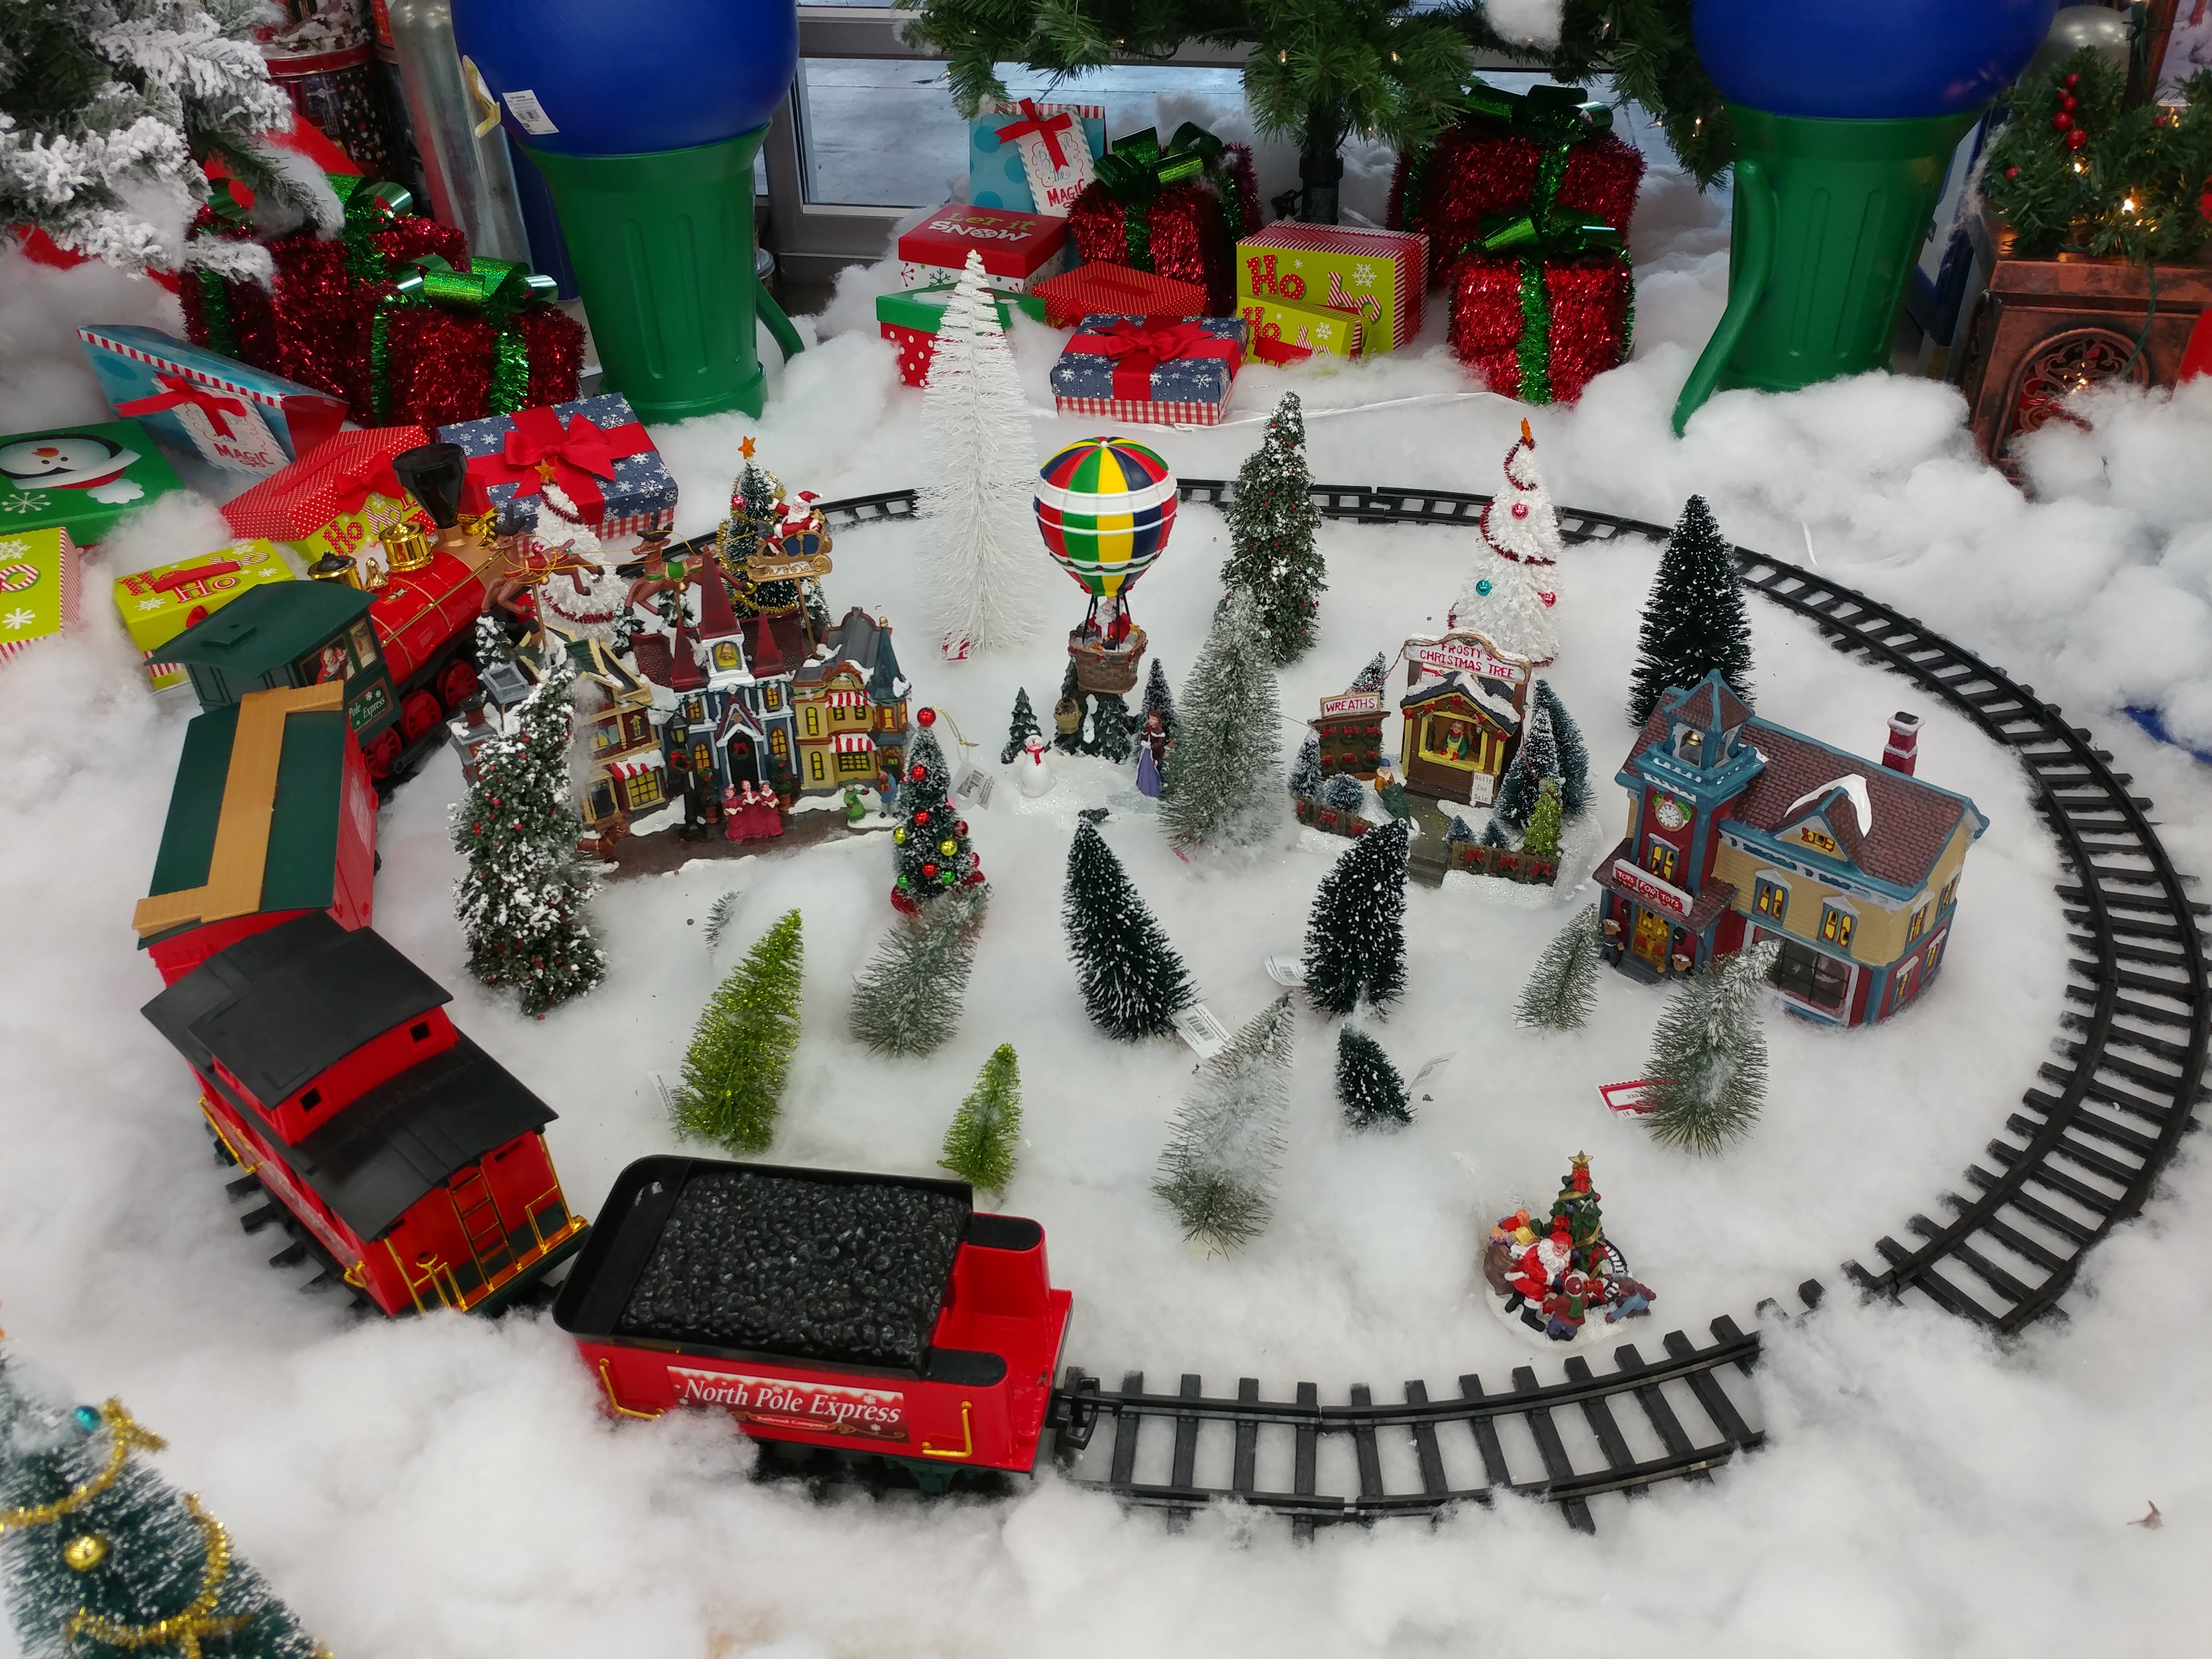
snow, christmas, toy, christmas decoration, lego, fire car